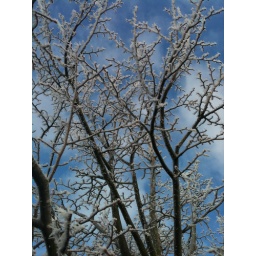
Cambridge in ice: tree sky view